SPLA-Nasir

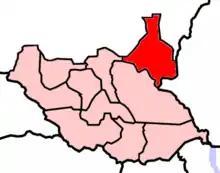
Upper Nile borders Ethiopia to the east.

The Second Sudanese Civil War had begun in 1983 as a response to the status of the underdeveloped South Sudan in relation to the administrative and economic center of Khartoum. The southern rebel groups quickly became dominated by the Sudan People's Liberation Army under John Garang, an ethnic Dinka. However, by the end of the 1980s there was increasing discontent with the lack of any mechanisms to highlight issues within the Movement and seek redress. Widely voiced concerns around this time included that Garang had tied the SPLA too closely with the government of President Mengistu Haile Mariam of Ethiopia in exchange for Ethiopian support and that too many soldiers from Upper Nile and Bahr al-Ghazal had been transferred to be under Garang's direct command along the Equatoria fronts.